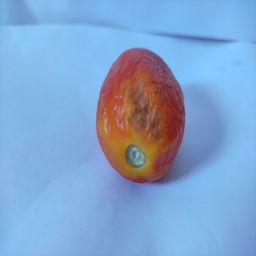
Crop: Tomato
Quality: Old